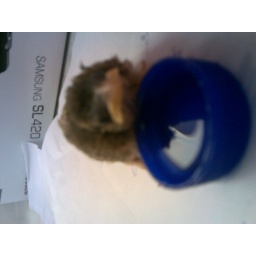
my baby bird who commited suicide by jumping off the third floor of my house